Al-Fadl ibn Salih

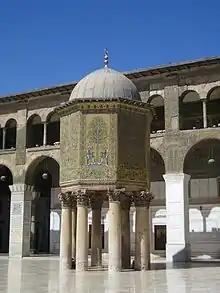
The Bayt al-Mal treasury dome was built under Fadl ibn Salih's orders in 789

Al-Faḍl ibn Ṣāliḥ ibn ʿAlī ibn ʿAbd Allāh ibn al-ʿAbbās (740–789) was the Abbasid governor of a number of different provinces in Syria during the late 8th-century CE. He was also governor of Egypt for a brief period of time. He was related to the Abbasid caliphs and was part of the Banu Salih branch of the Abbasid dynasty.